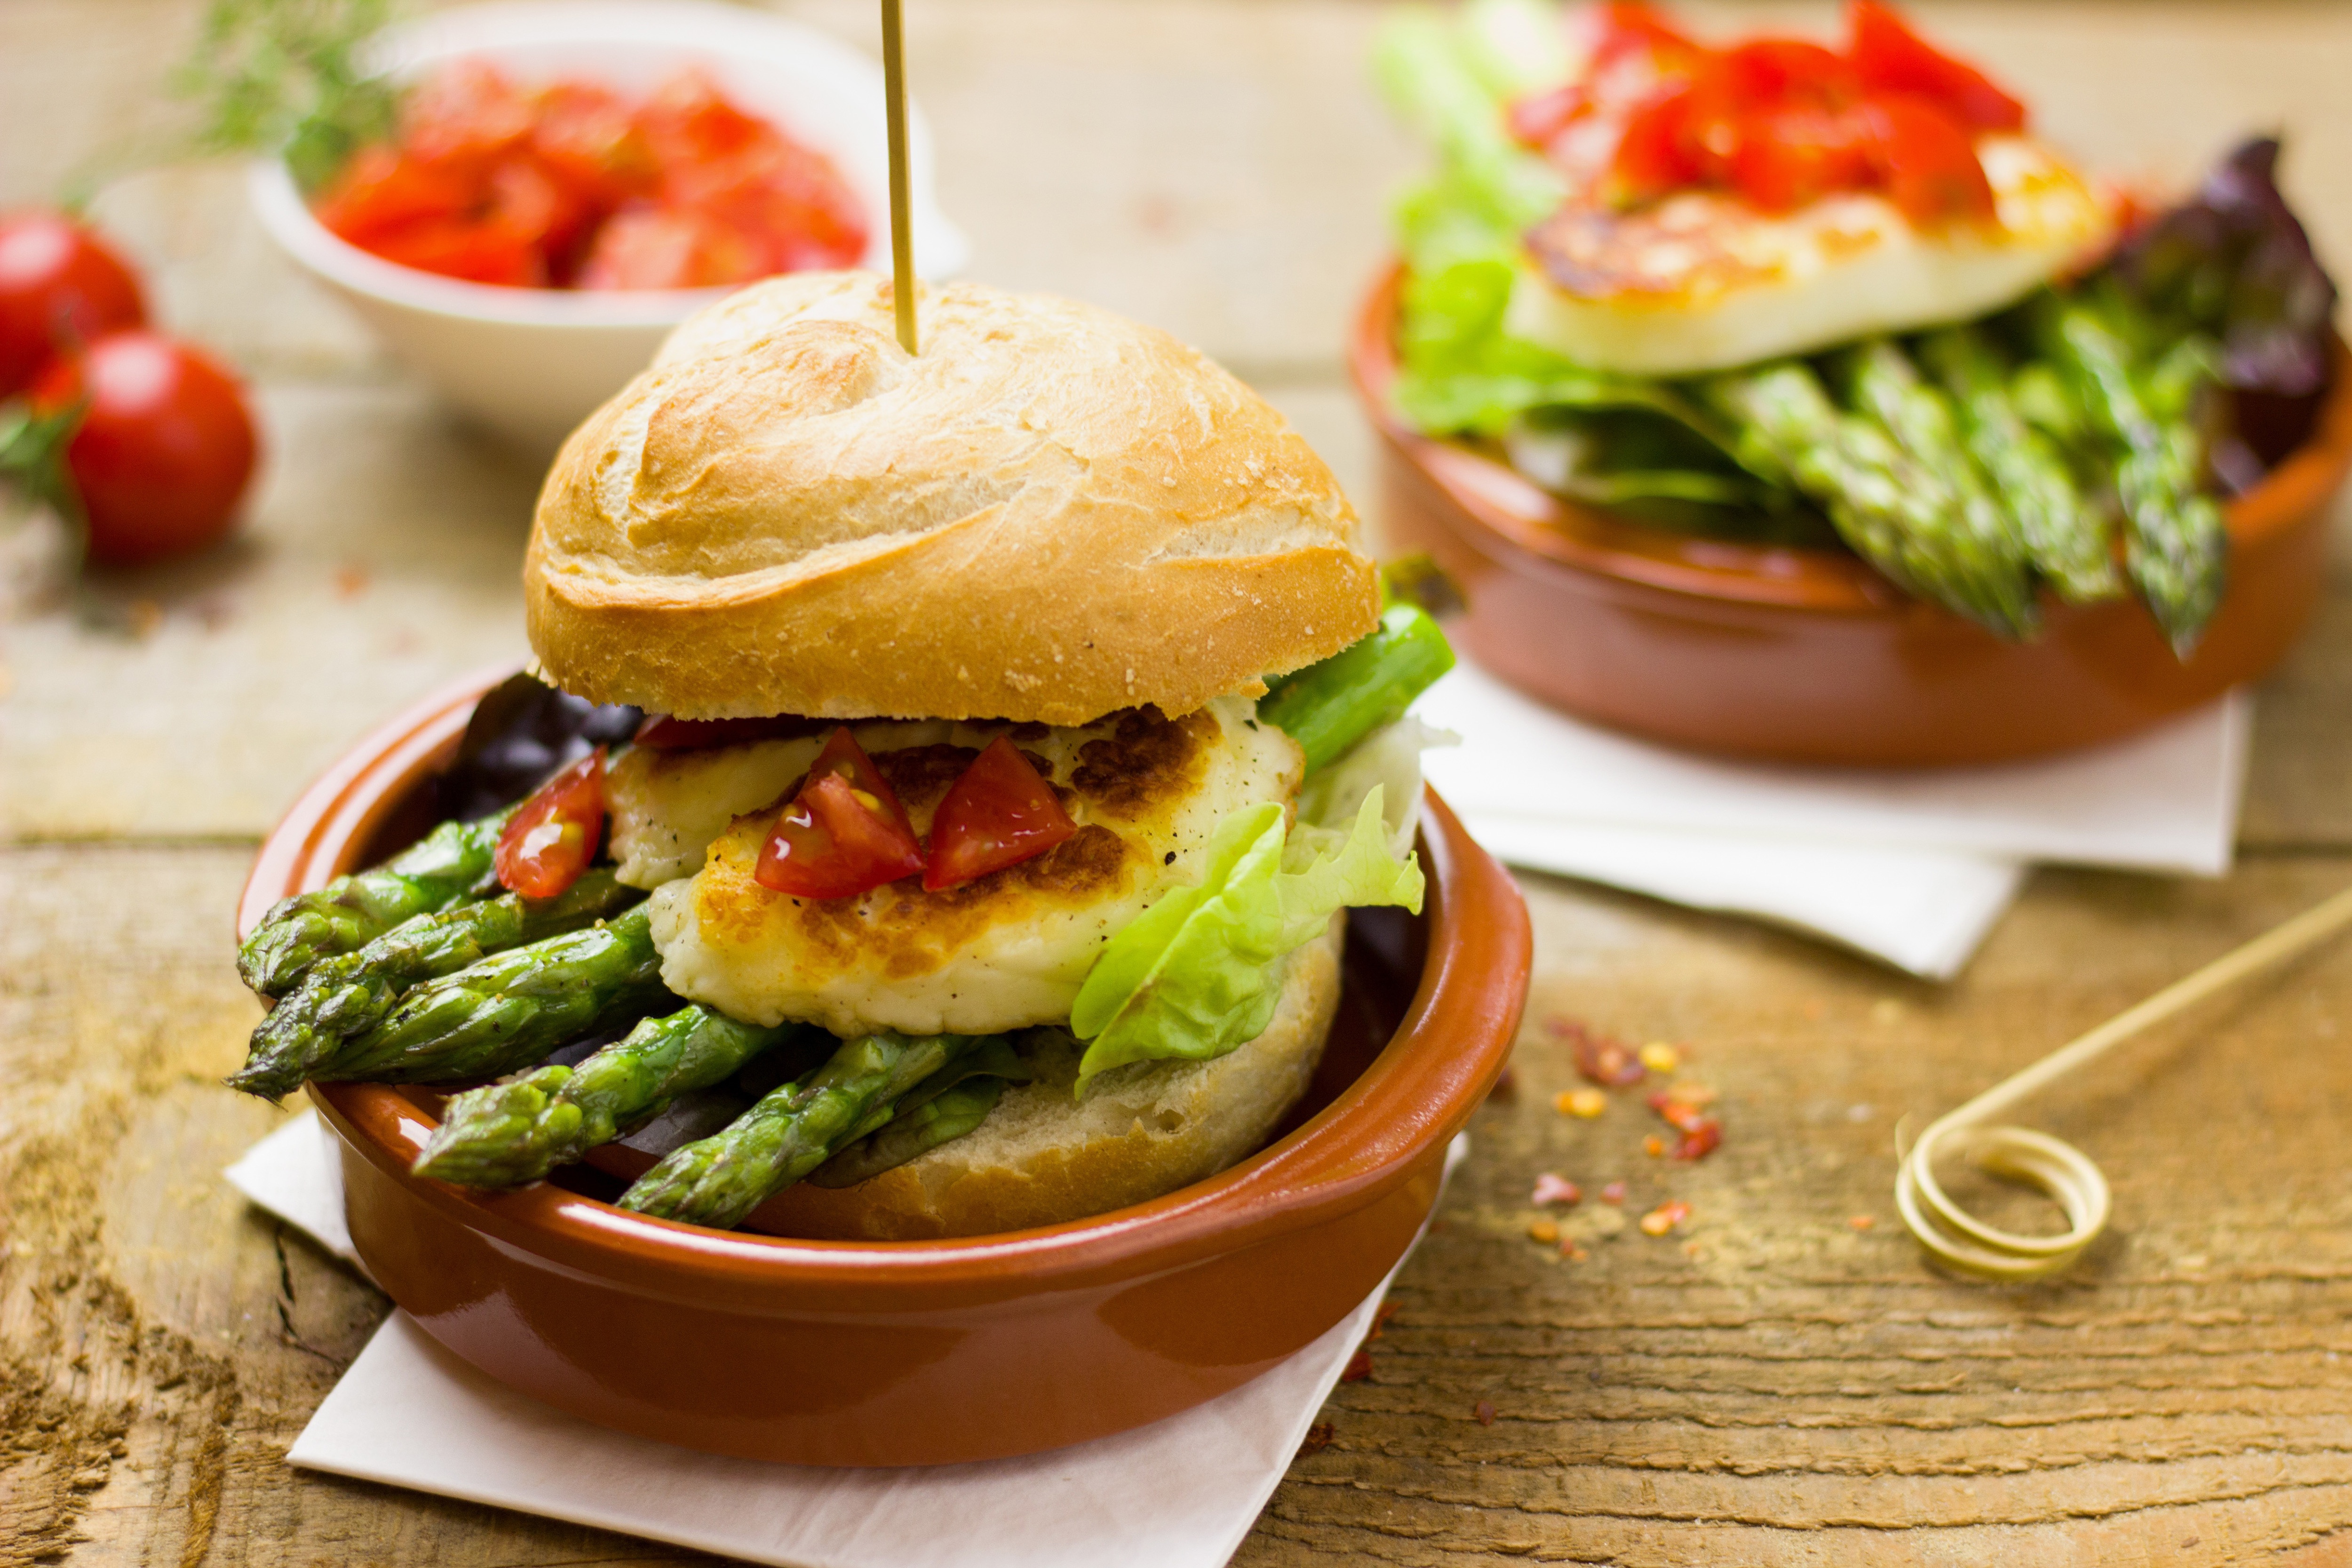
dish, food, cuisine, ingredient, hamburger, slider, produce, fast food, breakfast sandwich, staple food, sandwich, veggie burger, finger food, blt, salmon burger, recipe, vegetarian food, american food, vegan nutrition, bun, junk food, baked goods, appetizer, vegetable, meat